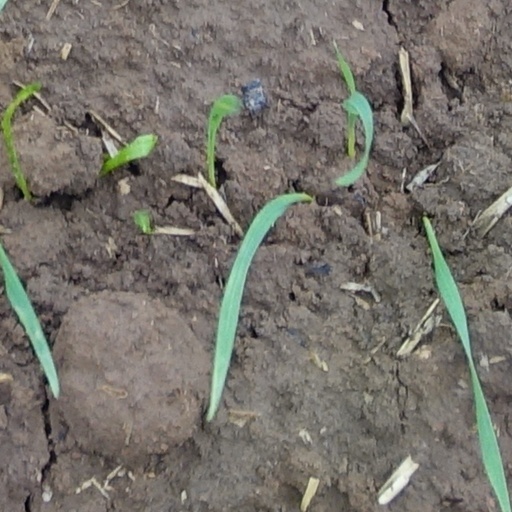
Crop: wheat